Hillas Farm Homestead

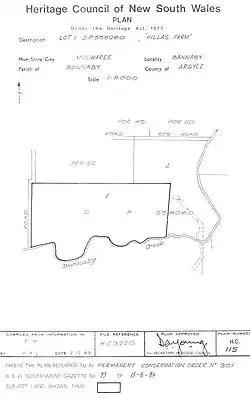
Heritage boundaries

Hillas Farm Homestead is a heritage-listed homestead complex at Bannaby, Upper Lachlan Shire, New South Wales, Australia. It is also known as Hillasmount. It was added to the New South Wales State Heritage Register on 2 April 1999.